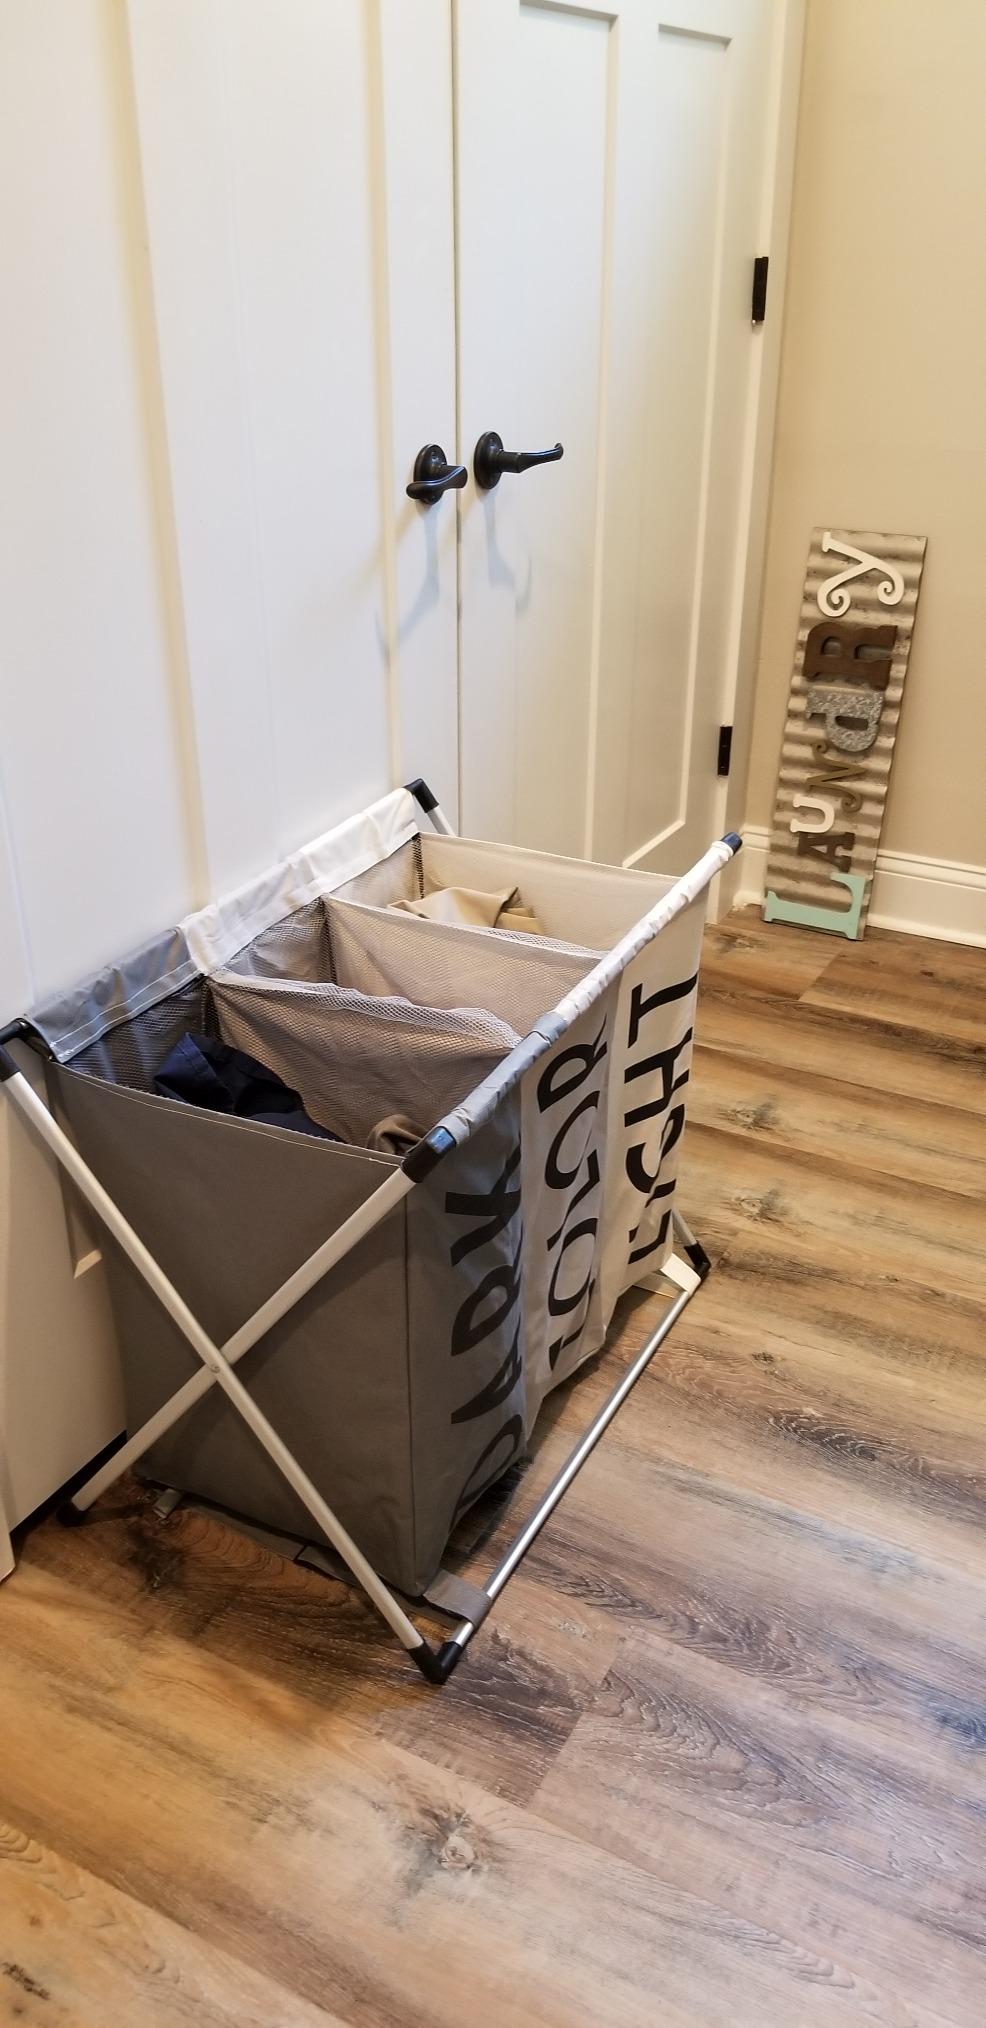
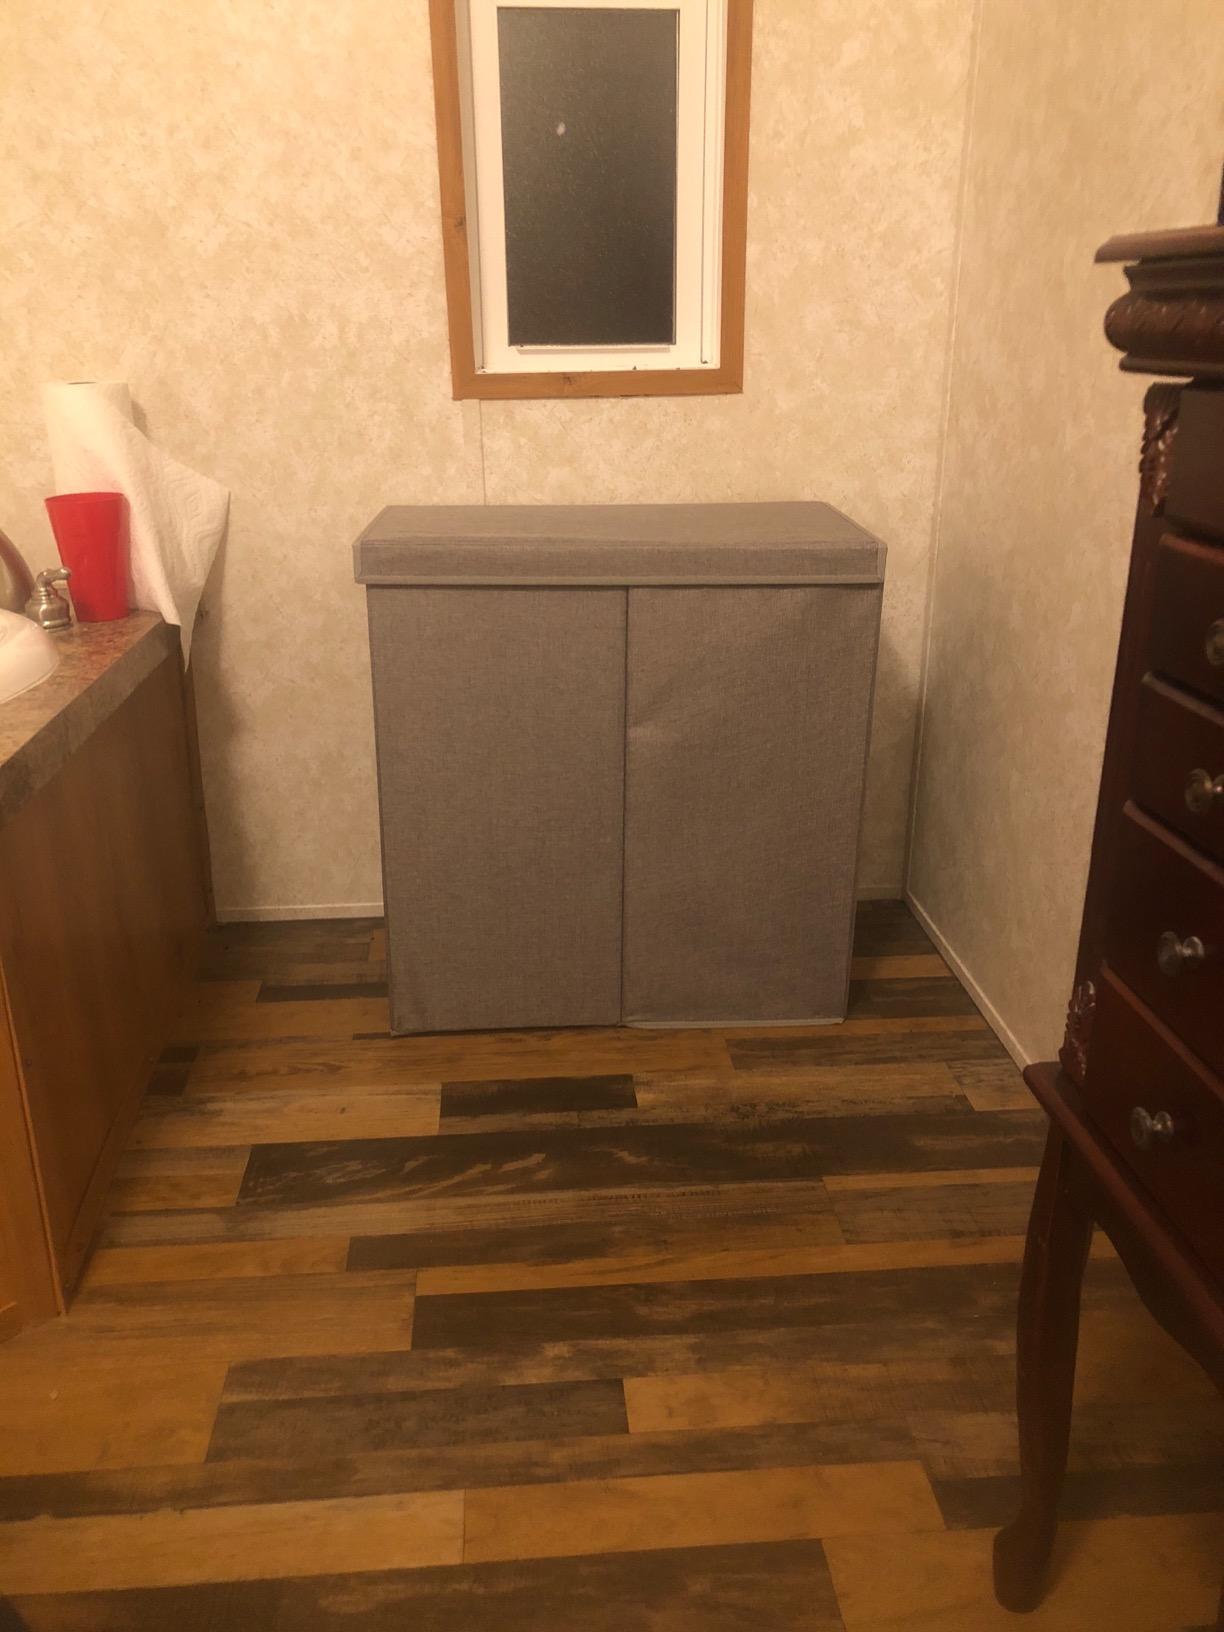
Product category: items_hamper
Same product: no